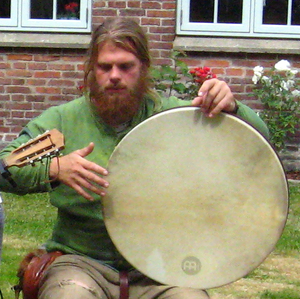
Jacob Lund (musiker)
Jacob Lund på Voergaard Slot i 2013.
Dansk musiker Jacob Lund i 2013 på Voergaard Slot sammen med Virelai. Han er også kendt fra Huldre og Asynje.
Jacob Lund er en dansk percussionist, der er kendt fra folktronicagruppen Asynje, middelaldermusikgruppen Virelai samt folkmetalgruppen Huldre. Ydermere er han live-percussionist for Heilung.